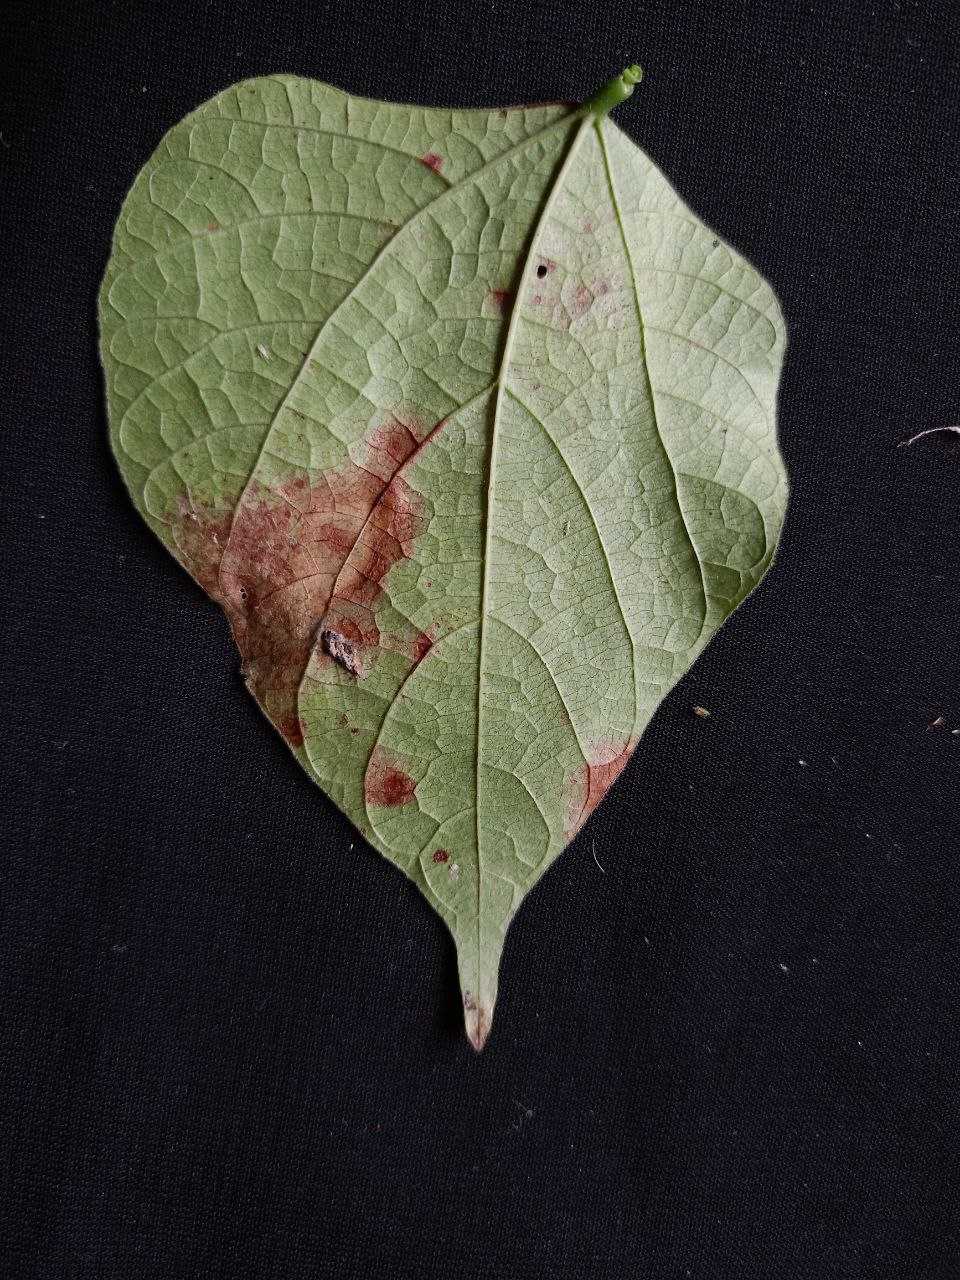
Crop: bean
Leaf condition: Blight